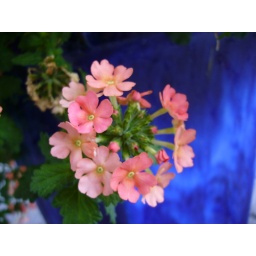
VIburnum in a cobalt blue pot